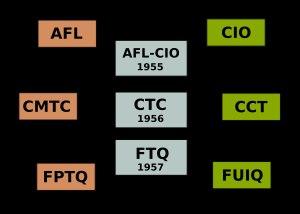
La Fédération des travailleurs et travailleuses du Québec est une centrale syndicale du Québec qui regroupe des sections locales de syndicats nationaux et internationaux établies au Québec. Avec près de 600 000 membres, c'est le plus important regroupement syndical au Québec. Autonome, la FTQ exerce dans sa juridiction les droits et prérogatives du Congrès du travail du Canada avec lequel elle est affiliée.